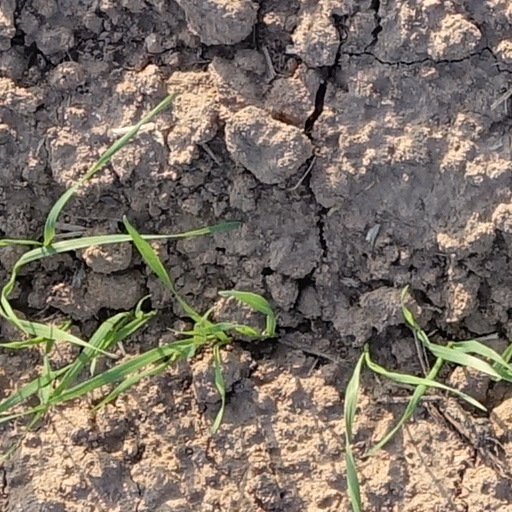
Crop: wheat